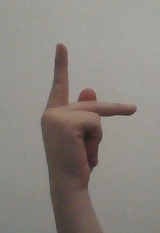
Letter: dha